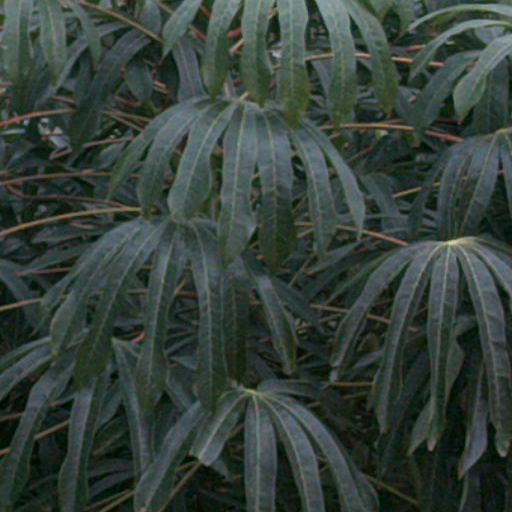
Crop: cassava